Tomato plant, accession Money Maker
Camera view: bottom (45 deg); turntable rotation: 0 degrees
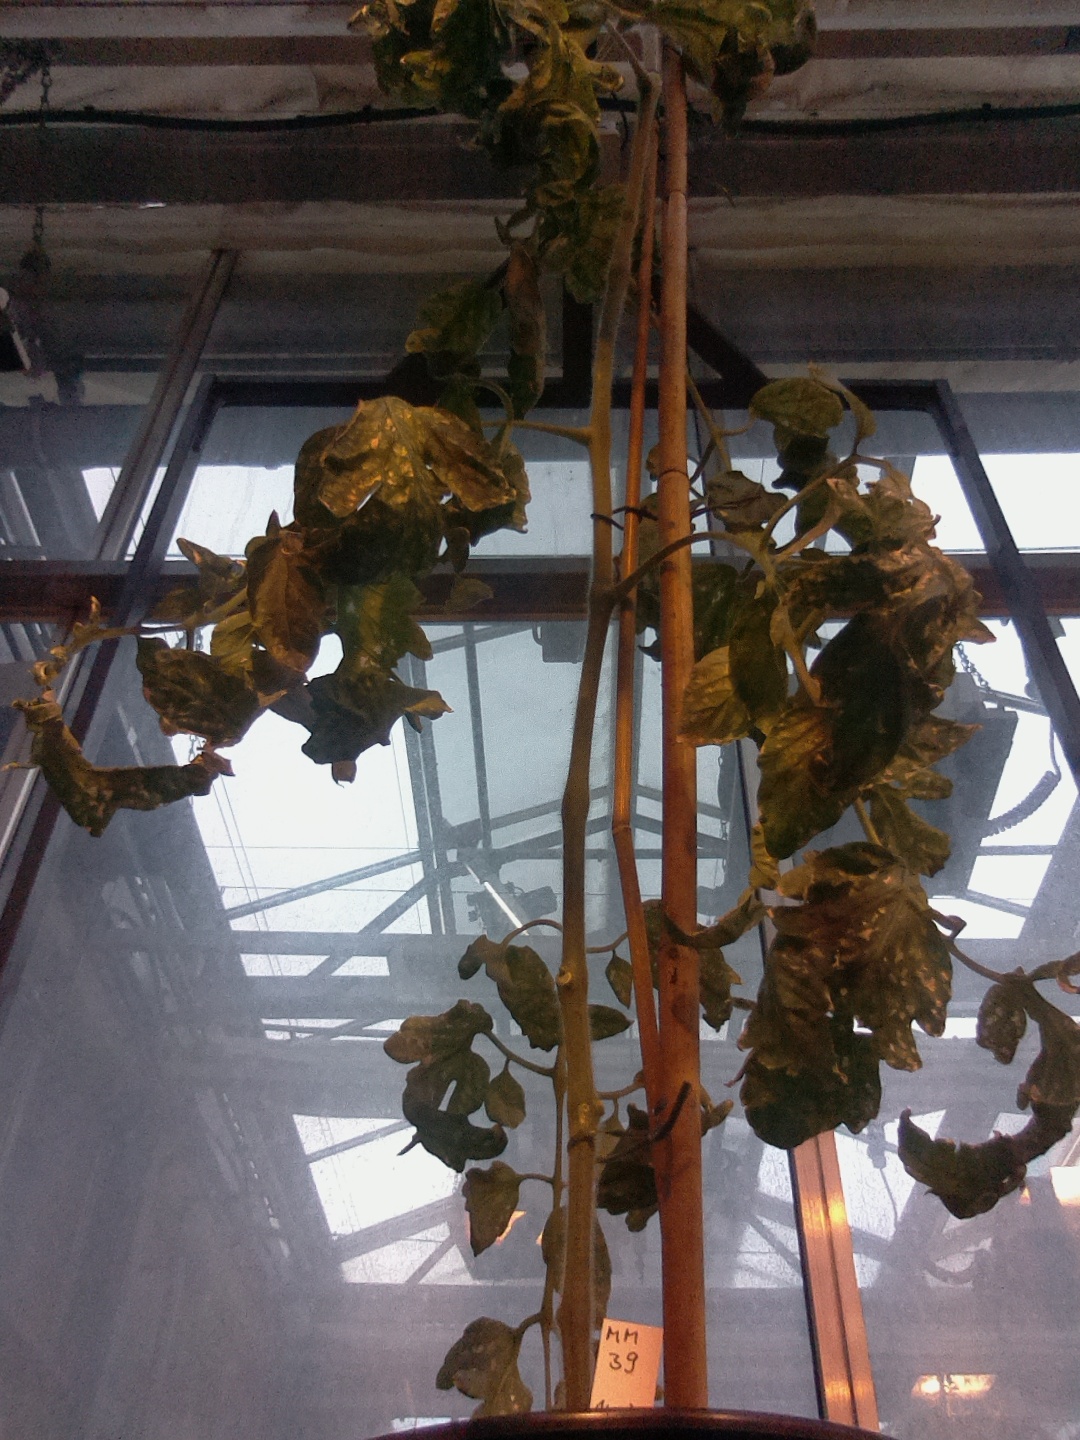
BBCH growth stage 79: 90% -100% of final fruit size